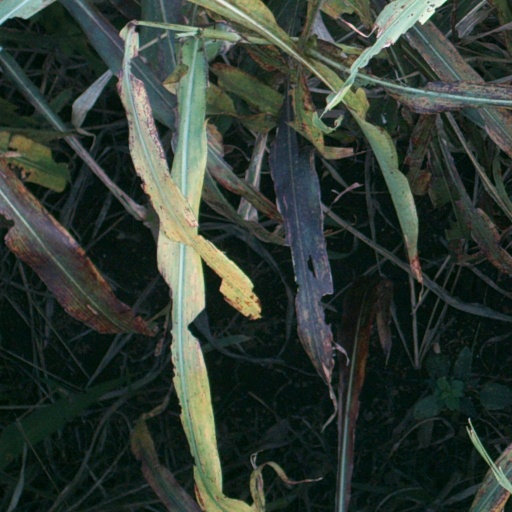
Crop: sorghum